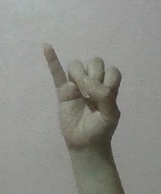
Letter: meem